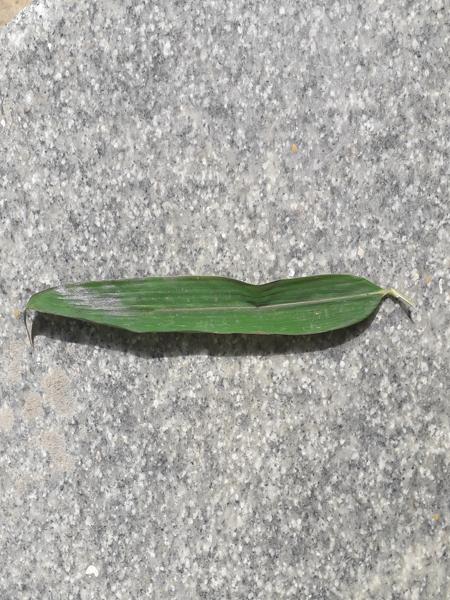
Plant: Bamboo